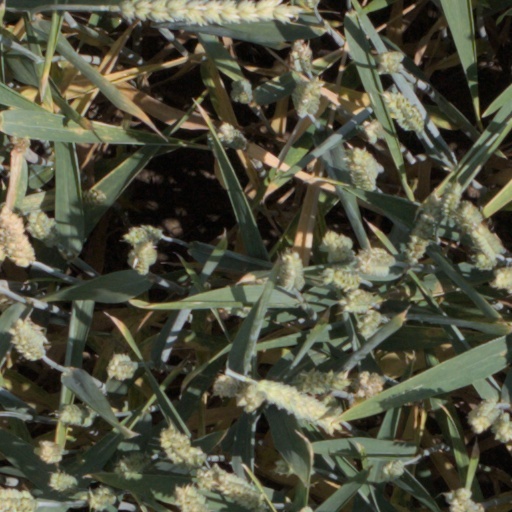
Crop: wheat